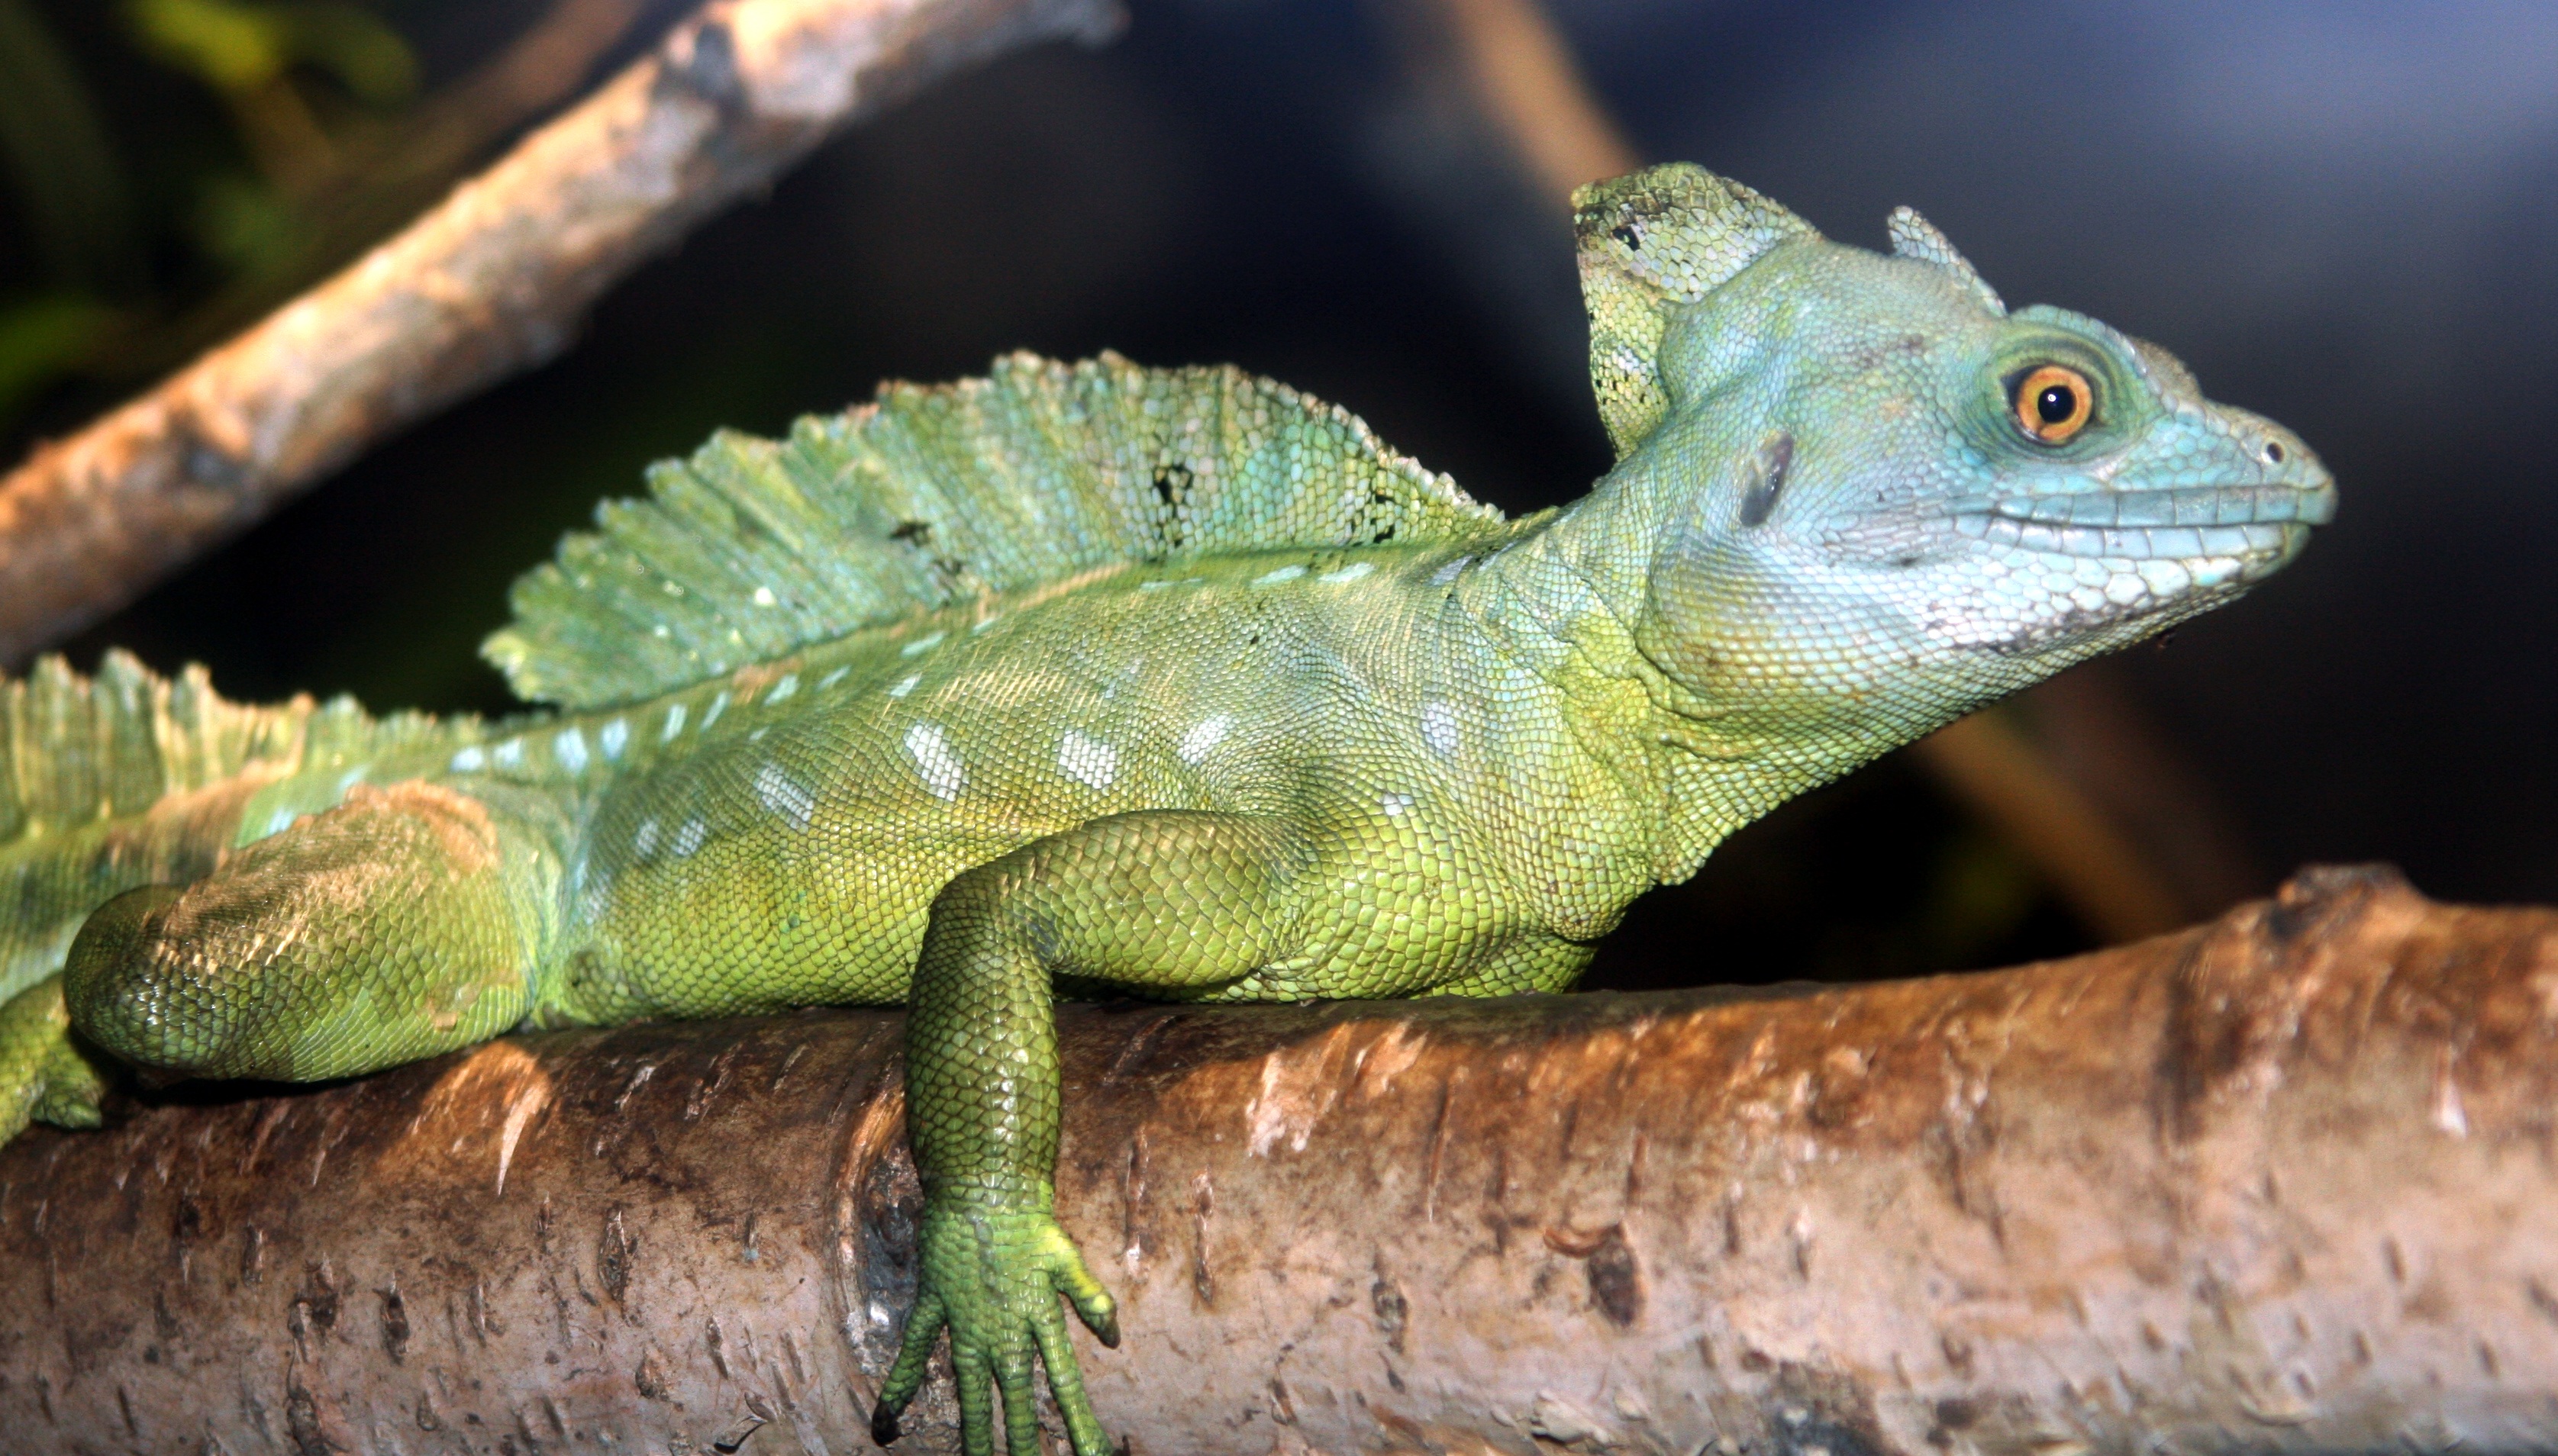
nature, animal, wildlife, green, reptile, iguana, fauna, lizard, green lizard, chameleon, vertebrate, iguania, lacerta, agamidae, green iguana, dactyloidae, scaled reptile, lacertidae, african chameleon, american chameleon